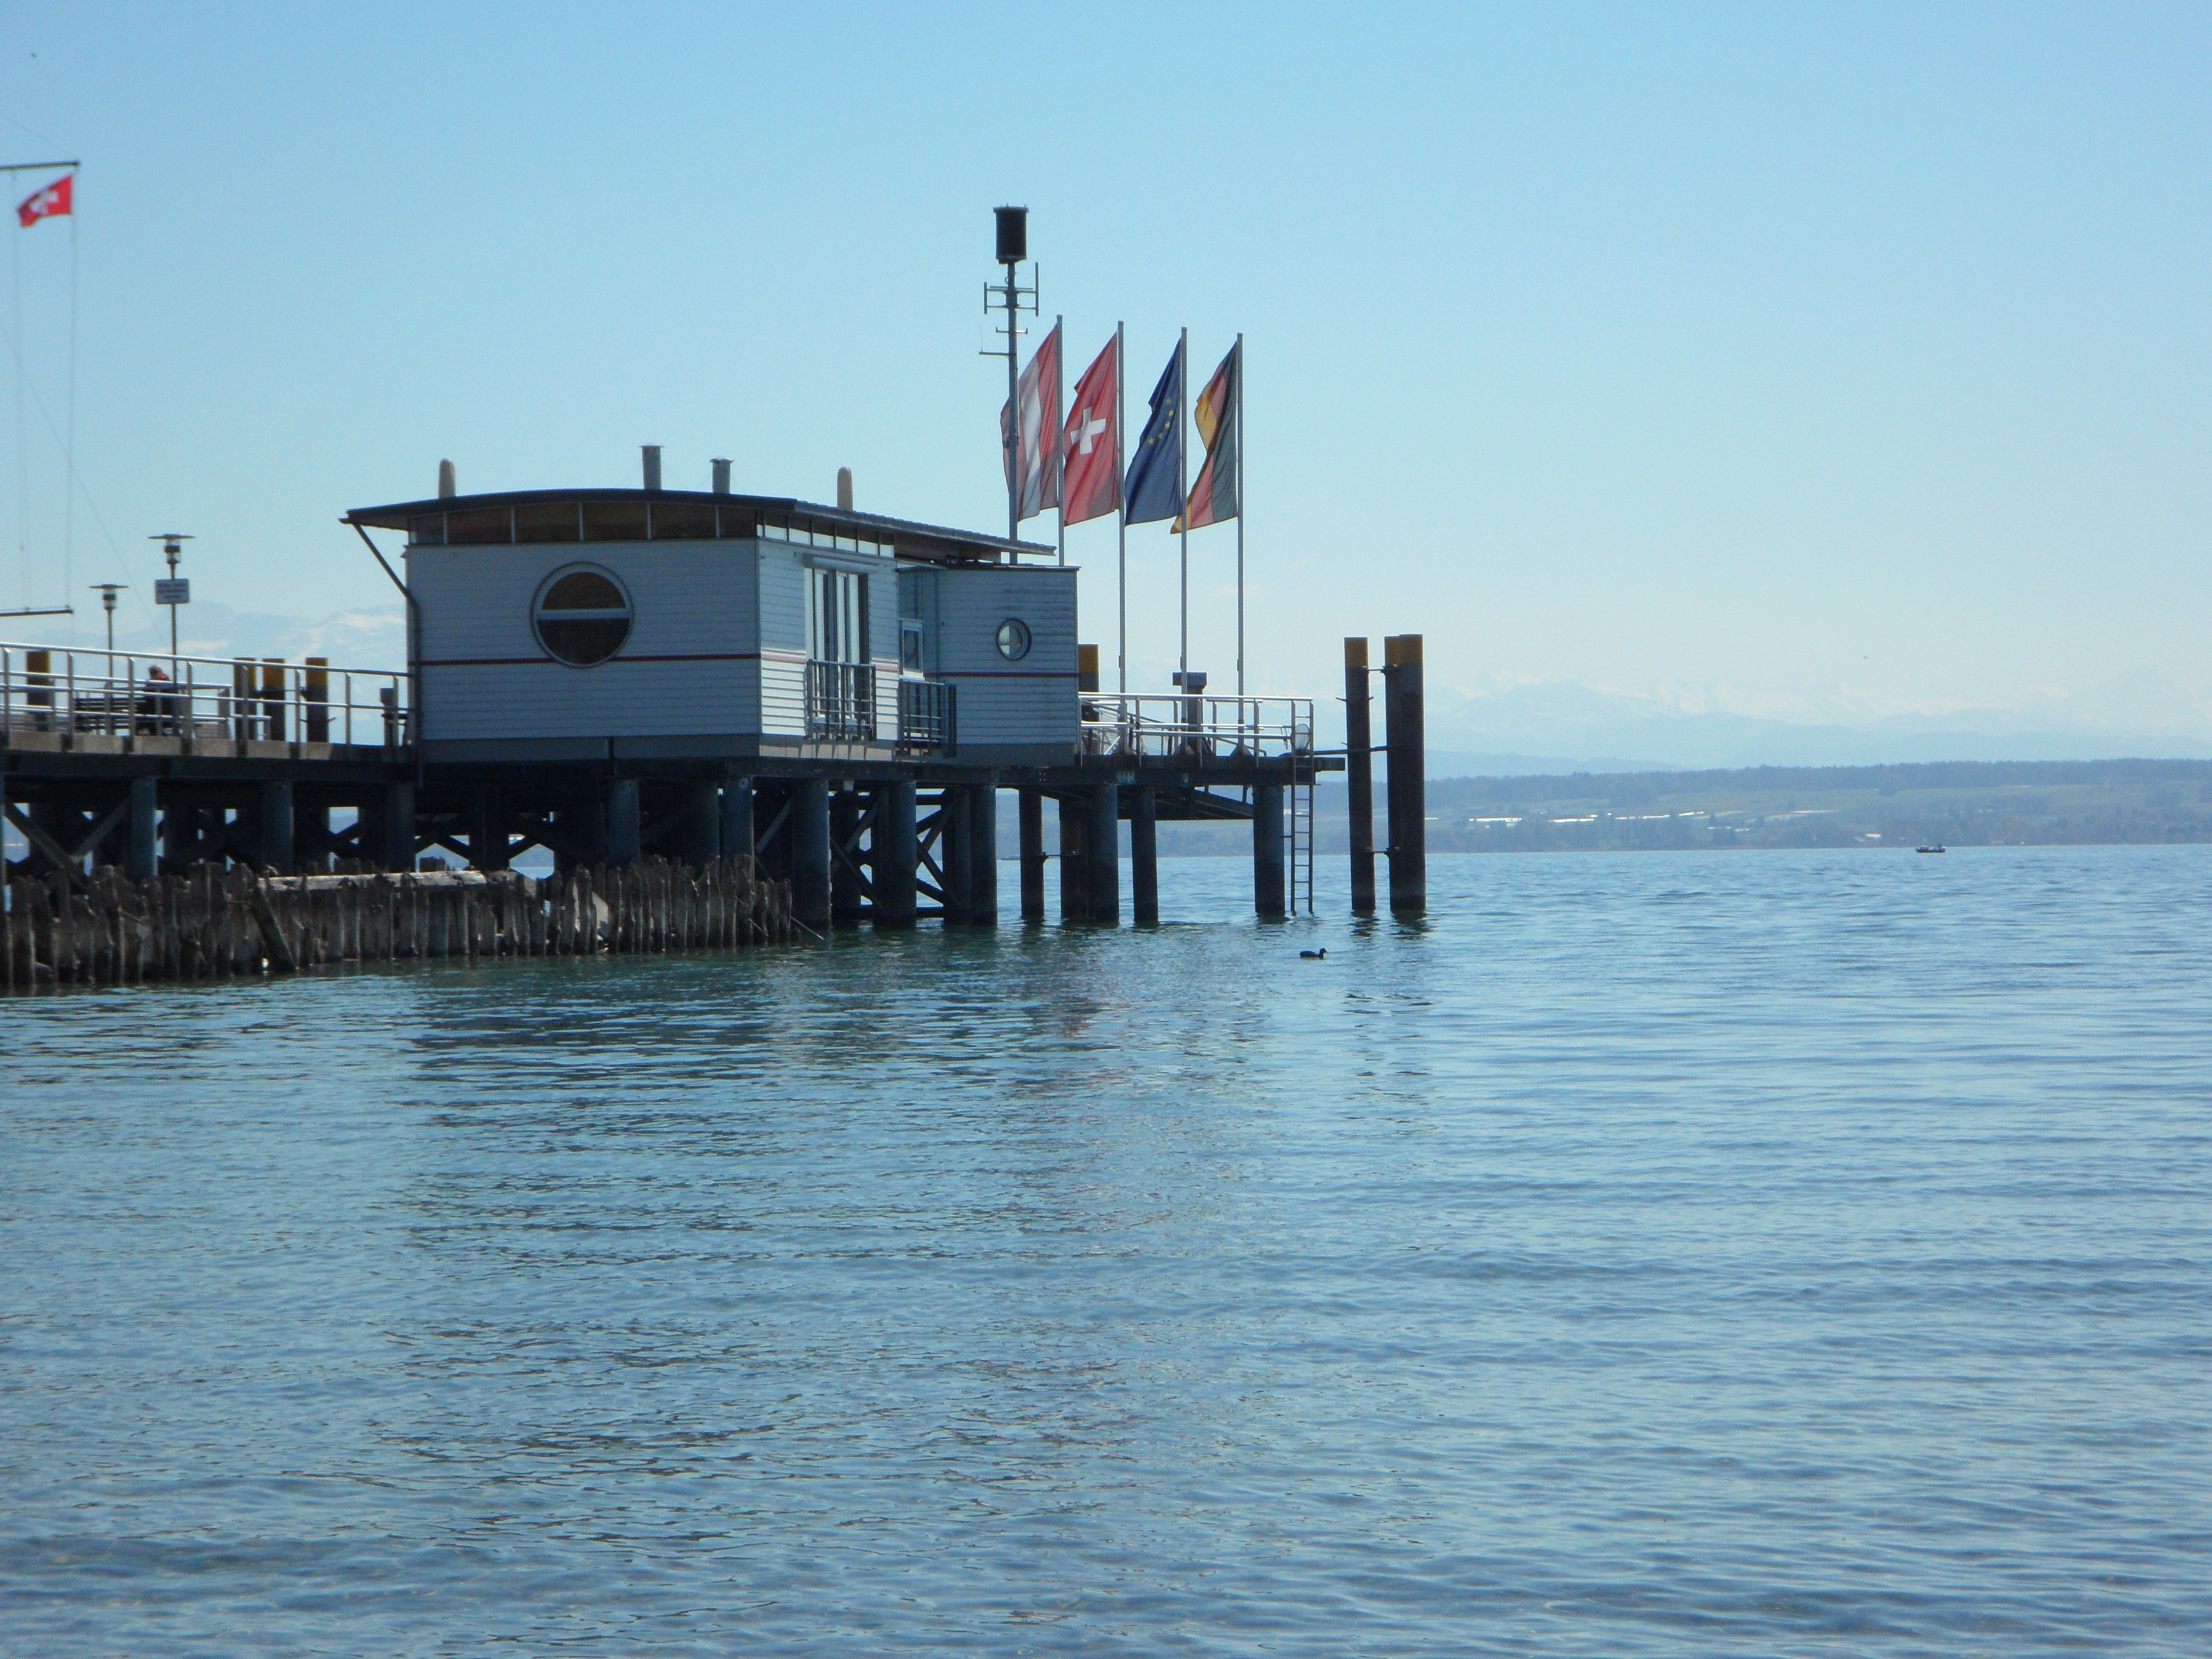
beach, landscape, sea, coast, water, ocean, dock, boat, shore, wave, lake, building, pier, vacation, web, vehicle, bay, harbor, blue, port, jetty, tourism, body of water, ferry, flags, breakwater, lake constance, ferry terminal, hagnau